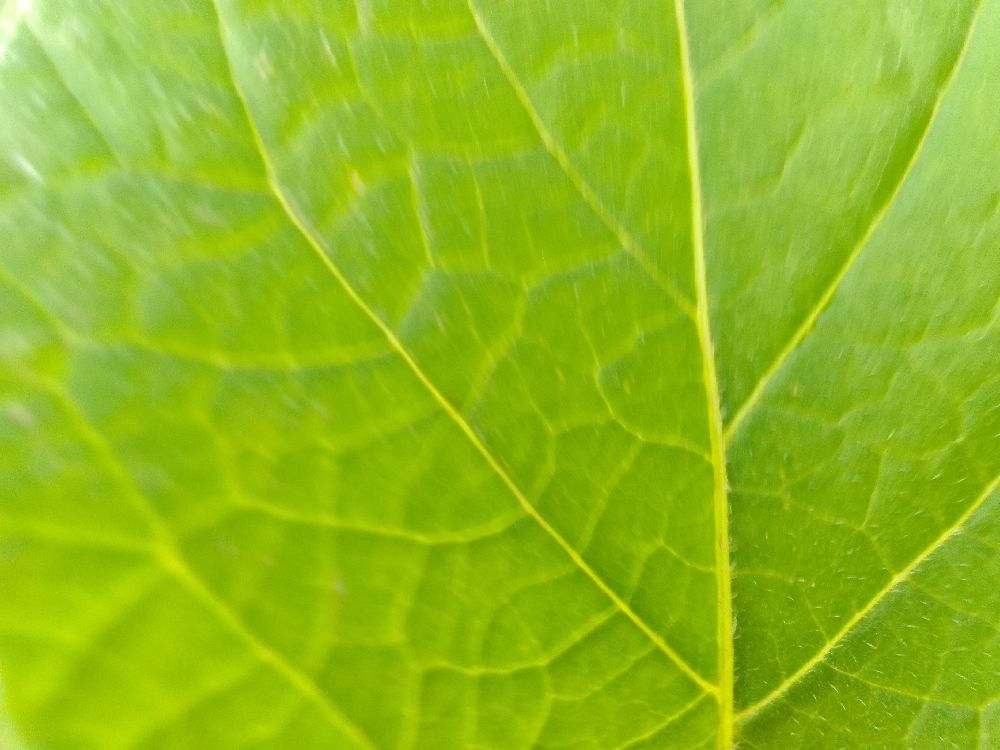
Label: Healthy